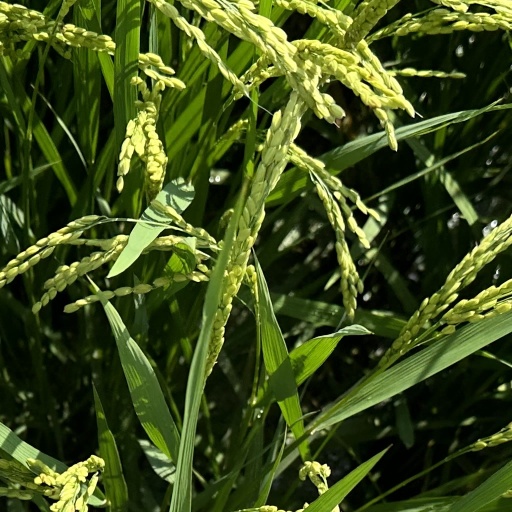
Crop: rice